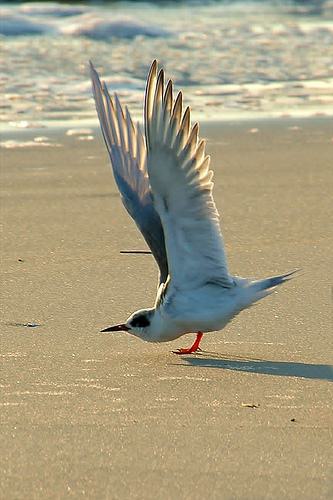
A photo of a common tern